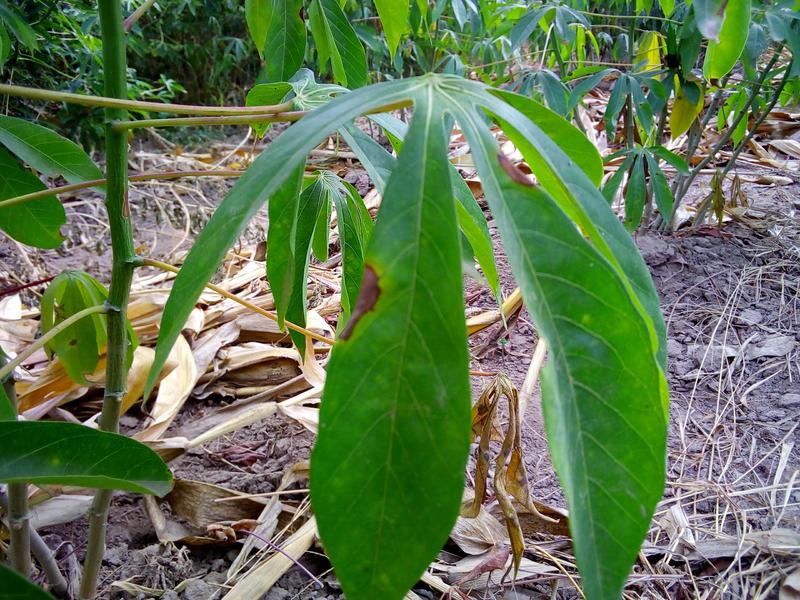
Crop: cassava
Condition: bacterial_blight